Rita Simons

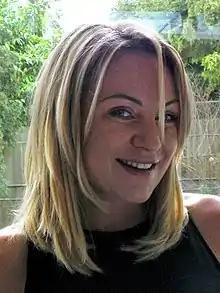
Simons in 2016

Rita Joanne Simons (born 10 March 1977) is an English actress and singer. After beginning her career as a member of the short-lived girl group Girls@Play, she became best known for portraying the role of Roxy Mitchell in the BBC soap opera "EastEnders" from 2007 to 2017, when her character was killed-off, alongside her on-screen character's sister Ronnie Mitchell (Samantha Womack). For her performance on the show Simons received many accolades, including the 2008 National Television Award for "Most Popular Newcomer".